Beautiful Creatures (2000 film)

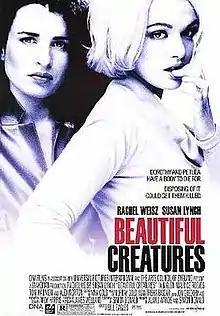
Theatrical release poster

Beautiful Creatures is a 2000 British crime film directed by Bill Eagles and starring Susan Lynch and Rachel Weisz. Lynch received a British Independent Film Award nomination for her role.